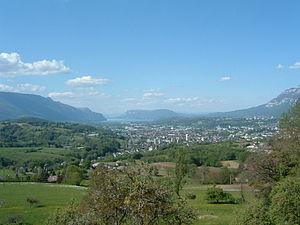
Saint-Cassin est une commune française située dans le département de la Savoie, en région Auvergne-Rhône-Alpes.